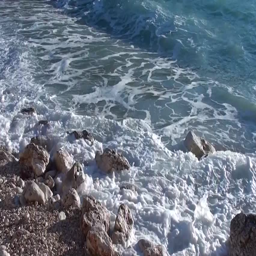
breaking waves beating and rolling stones and pebbles at the beach , mute